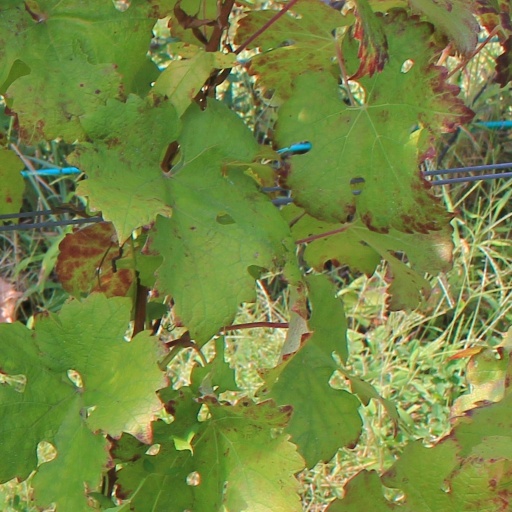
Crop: grape